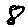
Label: 8